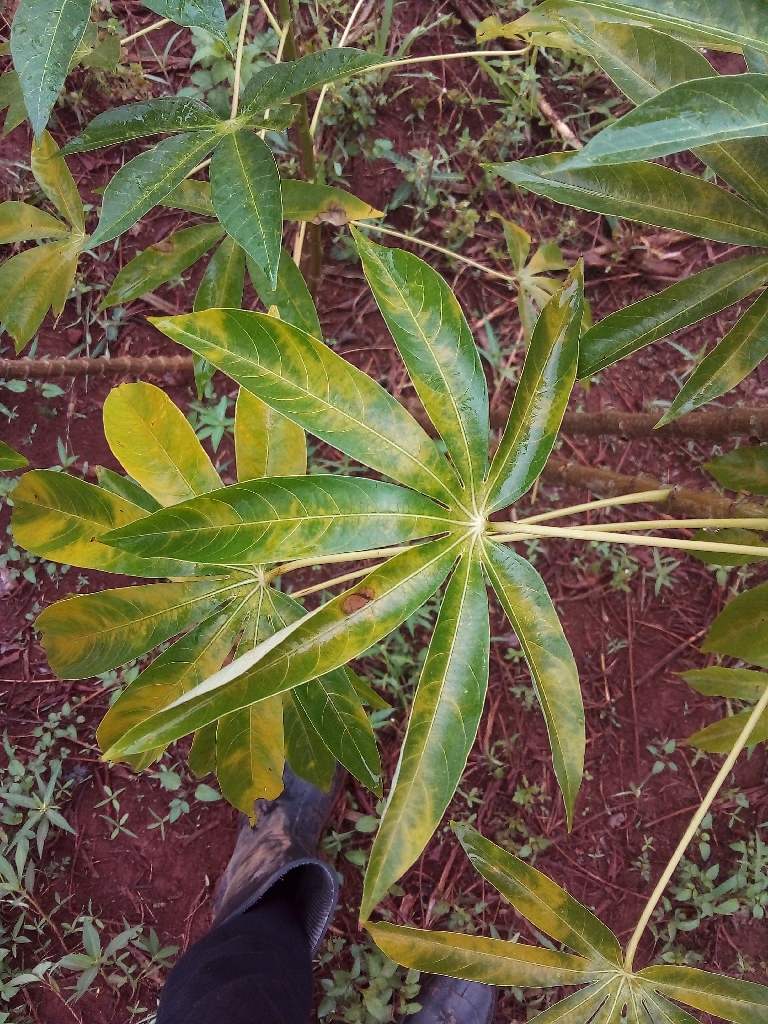
Label: cassava brown streak disease (cbsd)